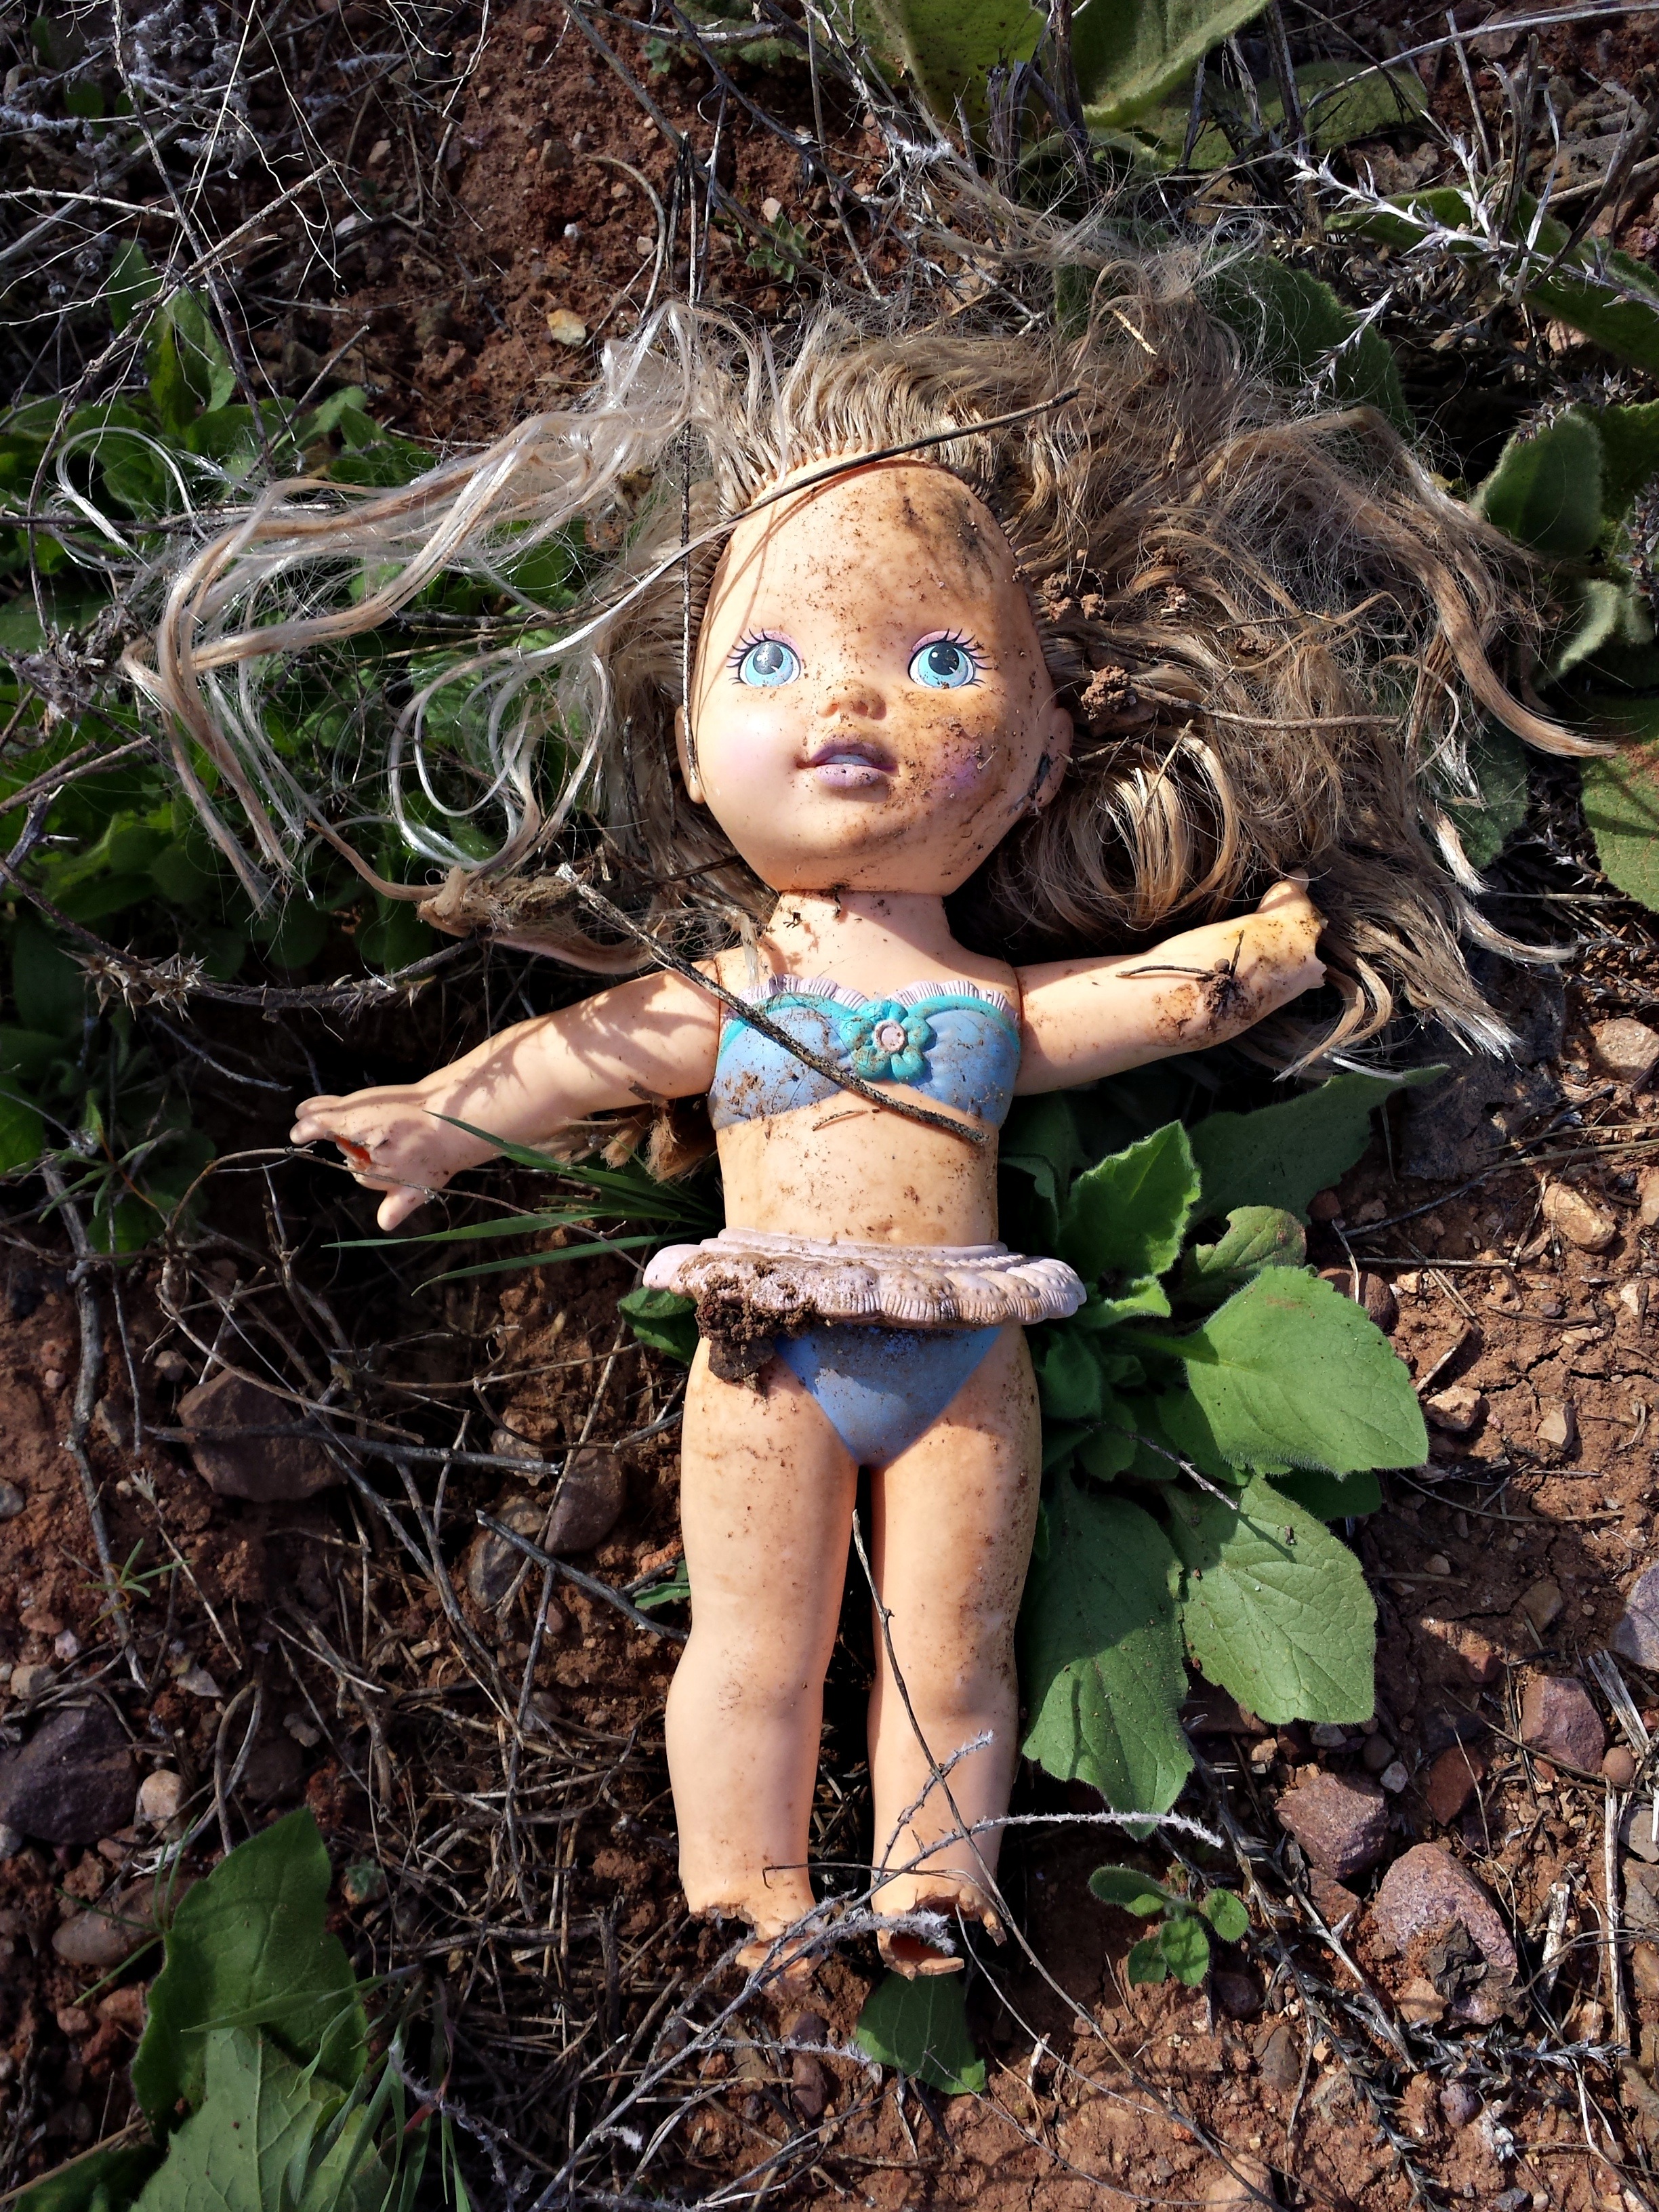
forest, people, girl, flower, kid, jungle, child, garden, toy, childhood, doll, dress, woodland, fairy, fictional character, child's doll